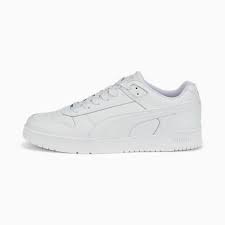
Label: Sneaker